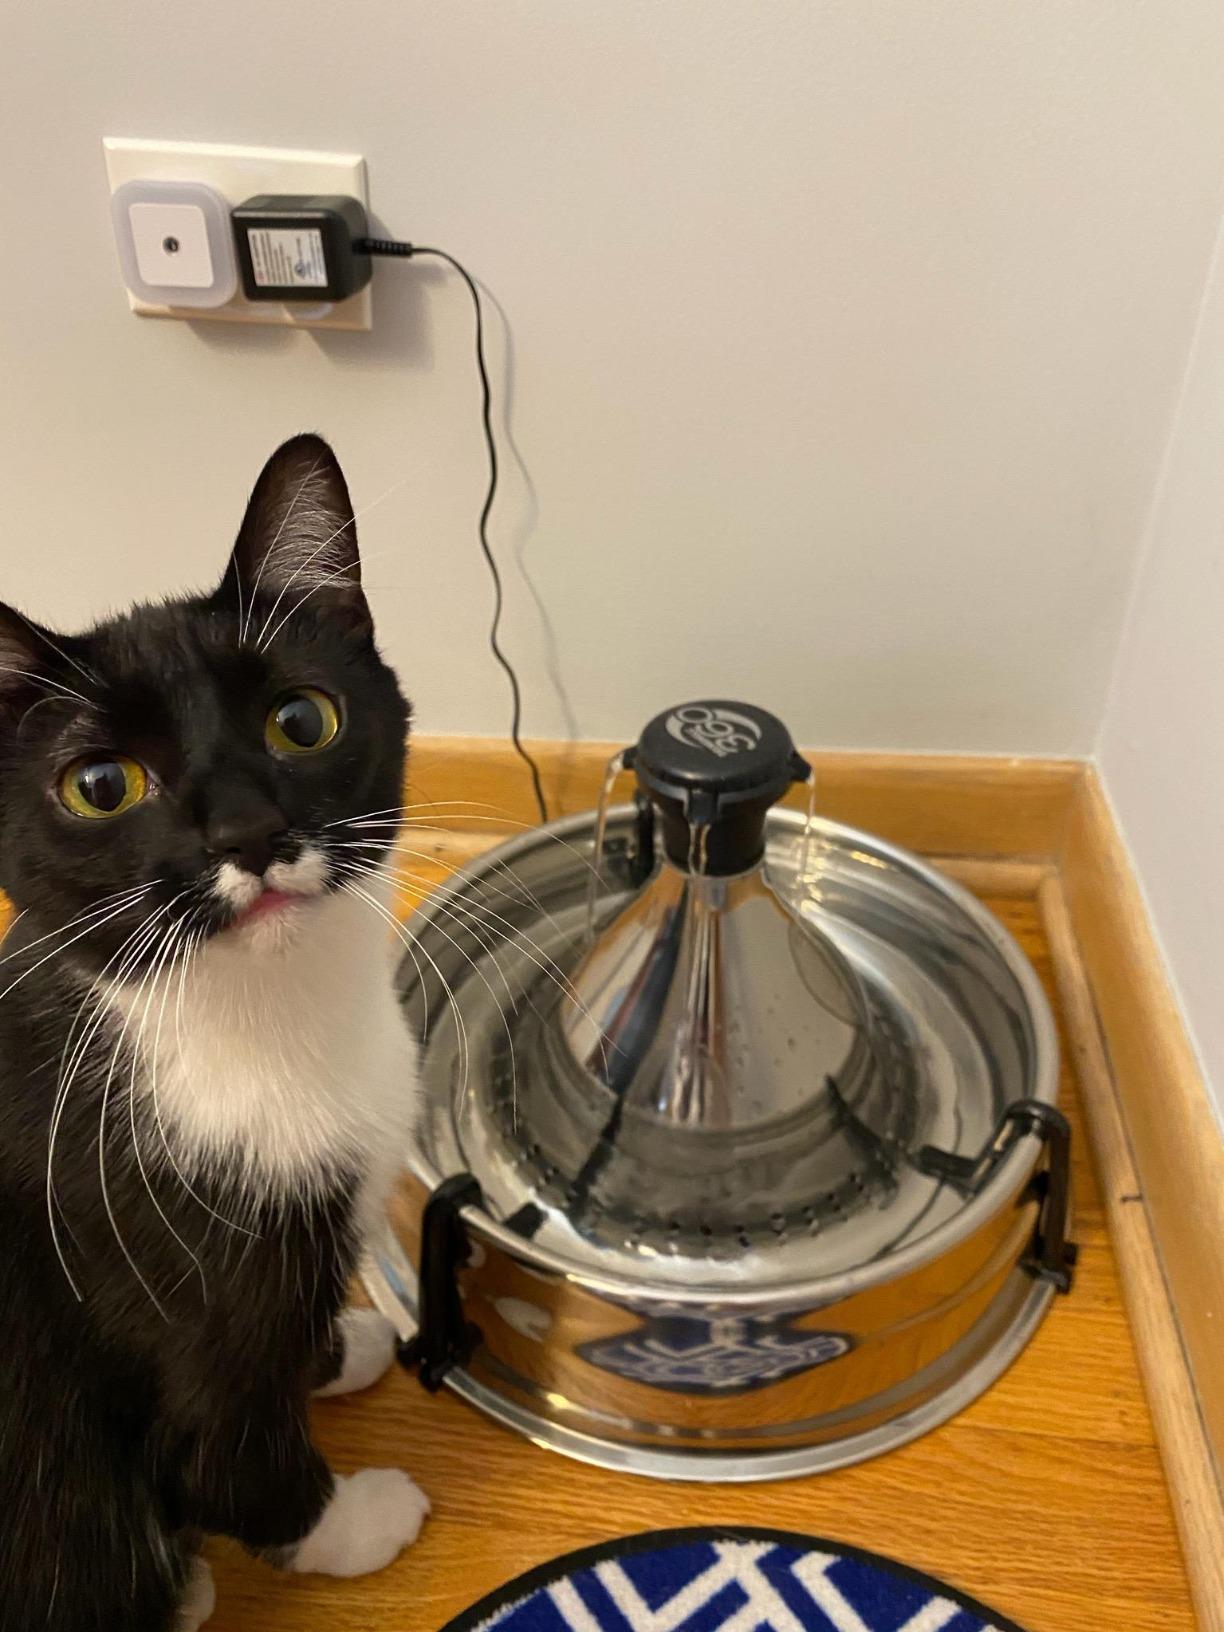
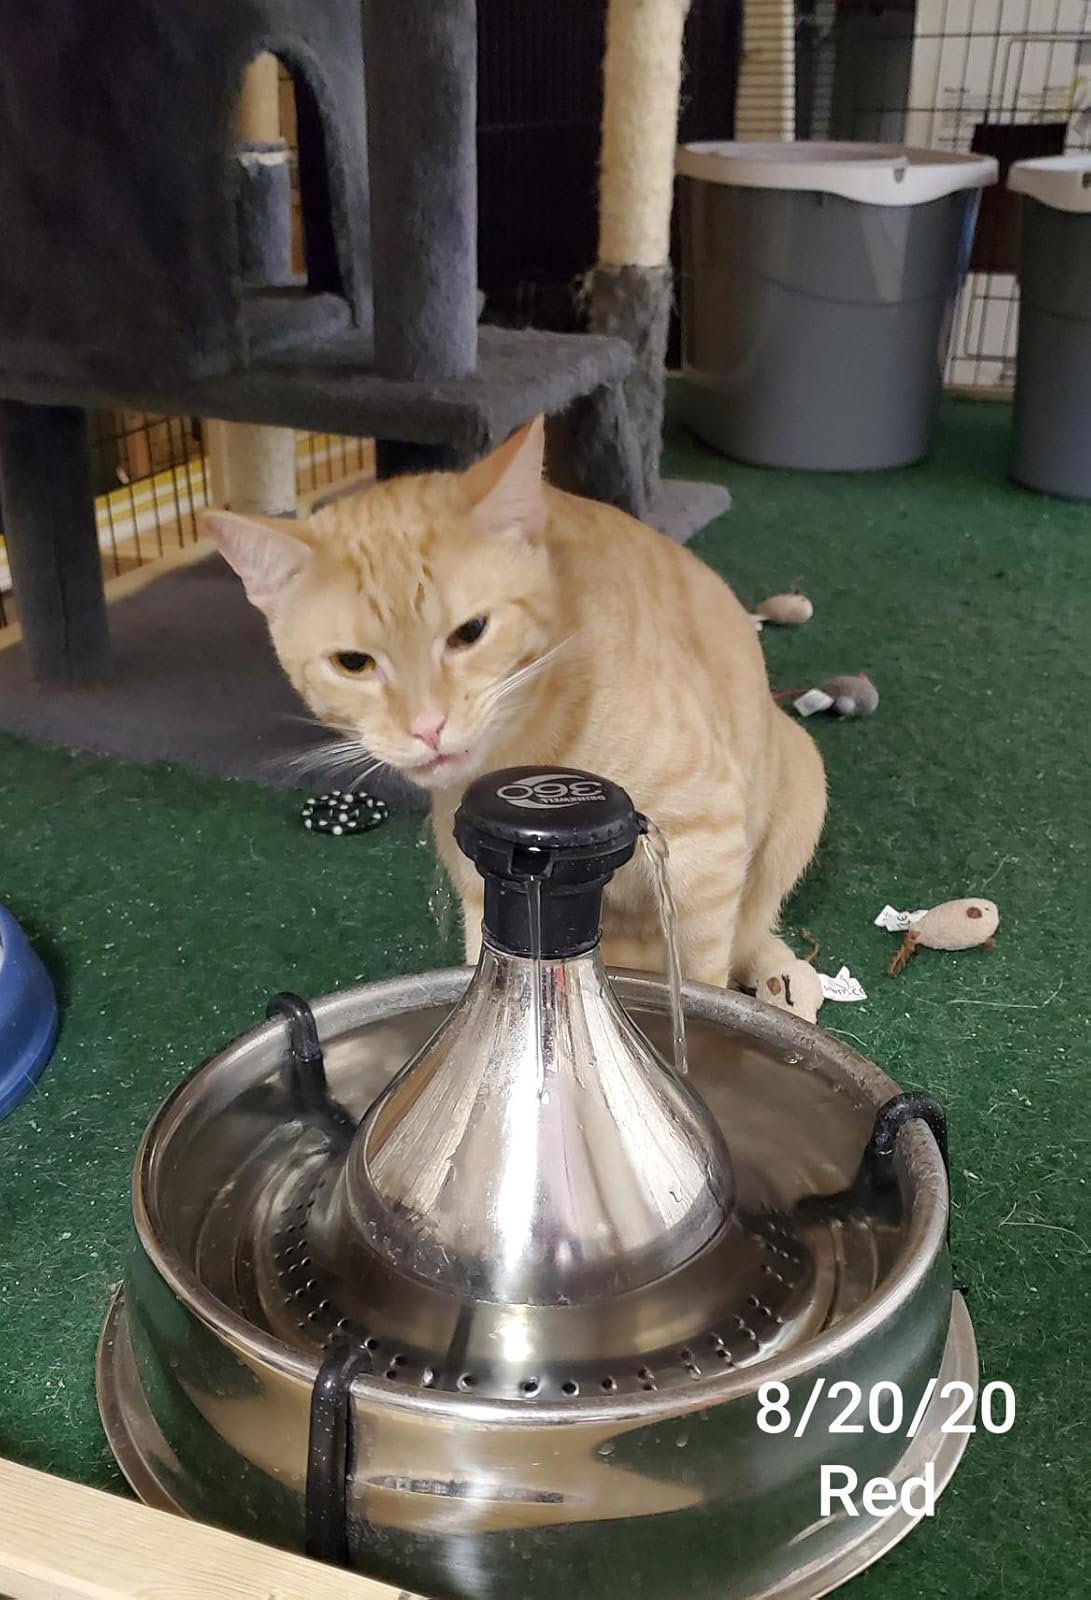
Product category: items_bowl
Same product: yes